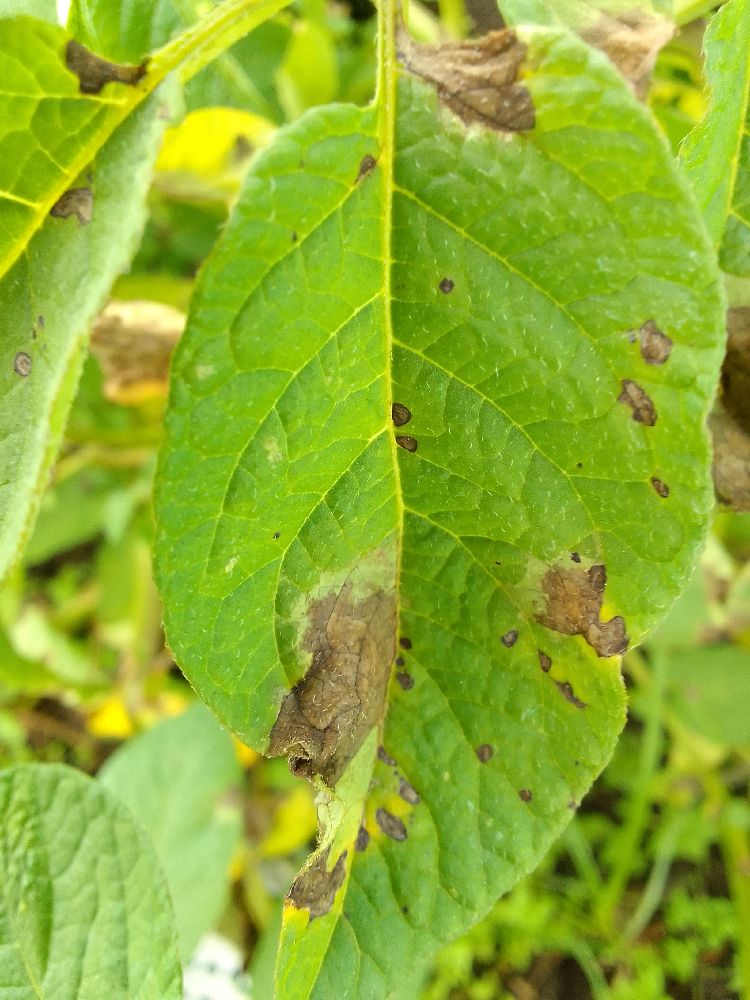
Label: Late blight